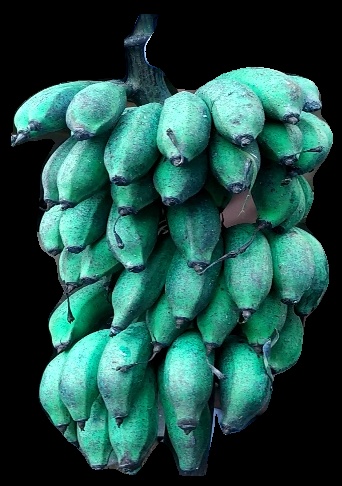
Variety: rasbale
Grade: grade3